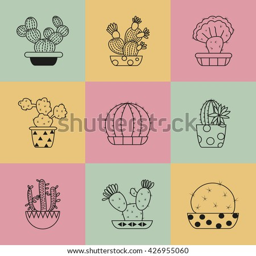
hand drawn set of cactus in the pots .